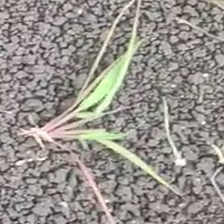
Weed species: Digitaria_SP_(Digitaria Sanguinalis )